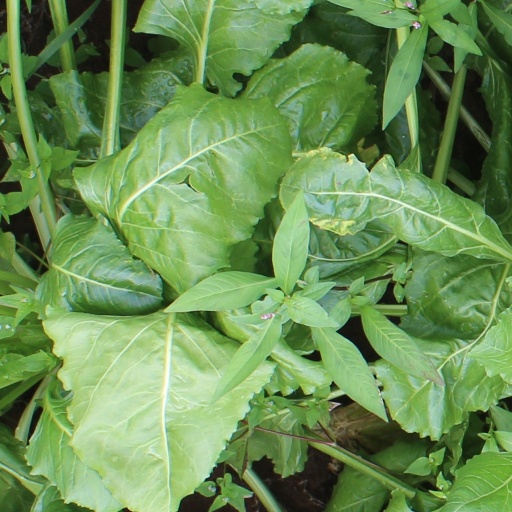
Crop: sugar beet